Primate

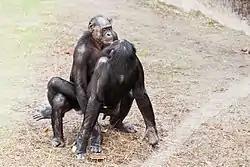
Bonobos mating, Jacksonville Zoo and Gardens.

Female primates may signal to the male their receptiveness though various displays including eye-contact, tongue-clicking and presenting of the rump. Female lemurs, lorises and galagos will position themselves in the lordosis pose while female chimpanzees, bonobos and some Old World monkeys develop sexual swellings on the rump. Copulation in primates typically involves the males mounting the females from behind, as with most mammals. Belly-to-belly copulation has been recorded in apes, both gibbons and the great apes. Human sex positions are modifications of these two positions.